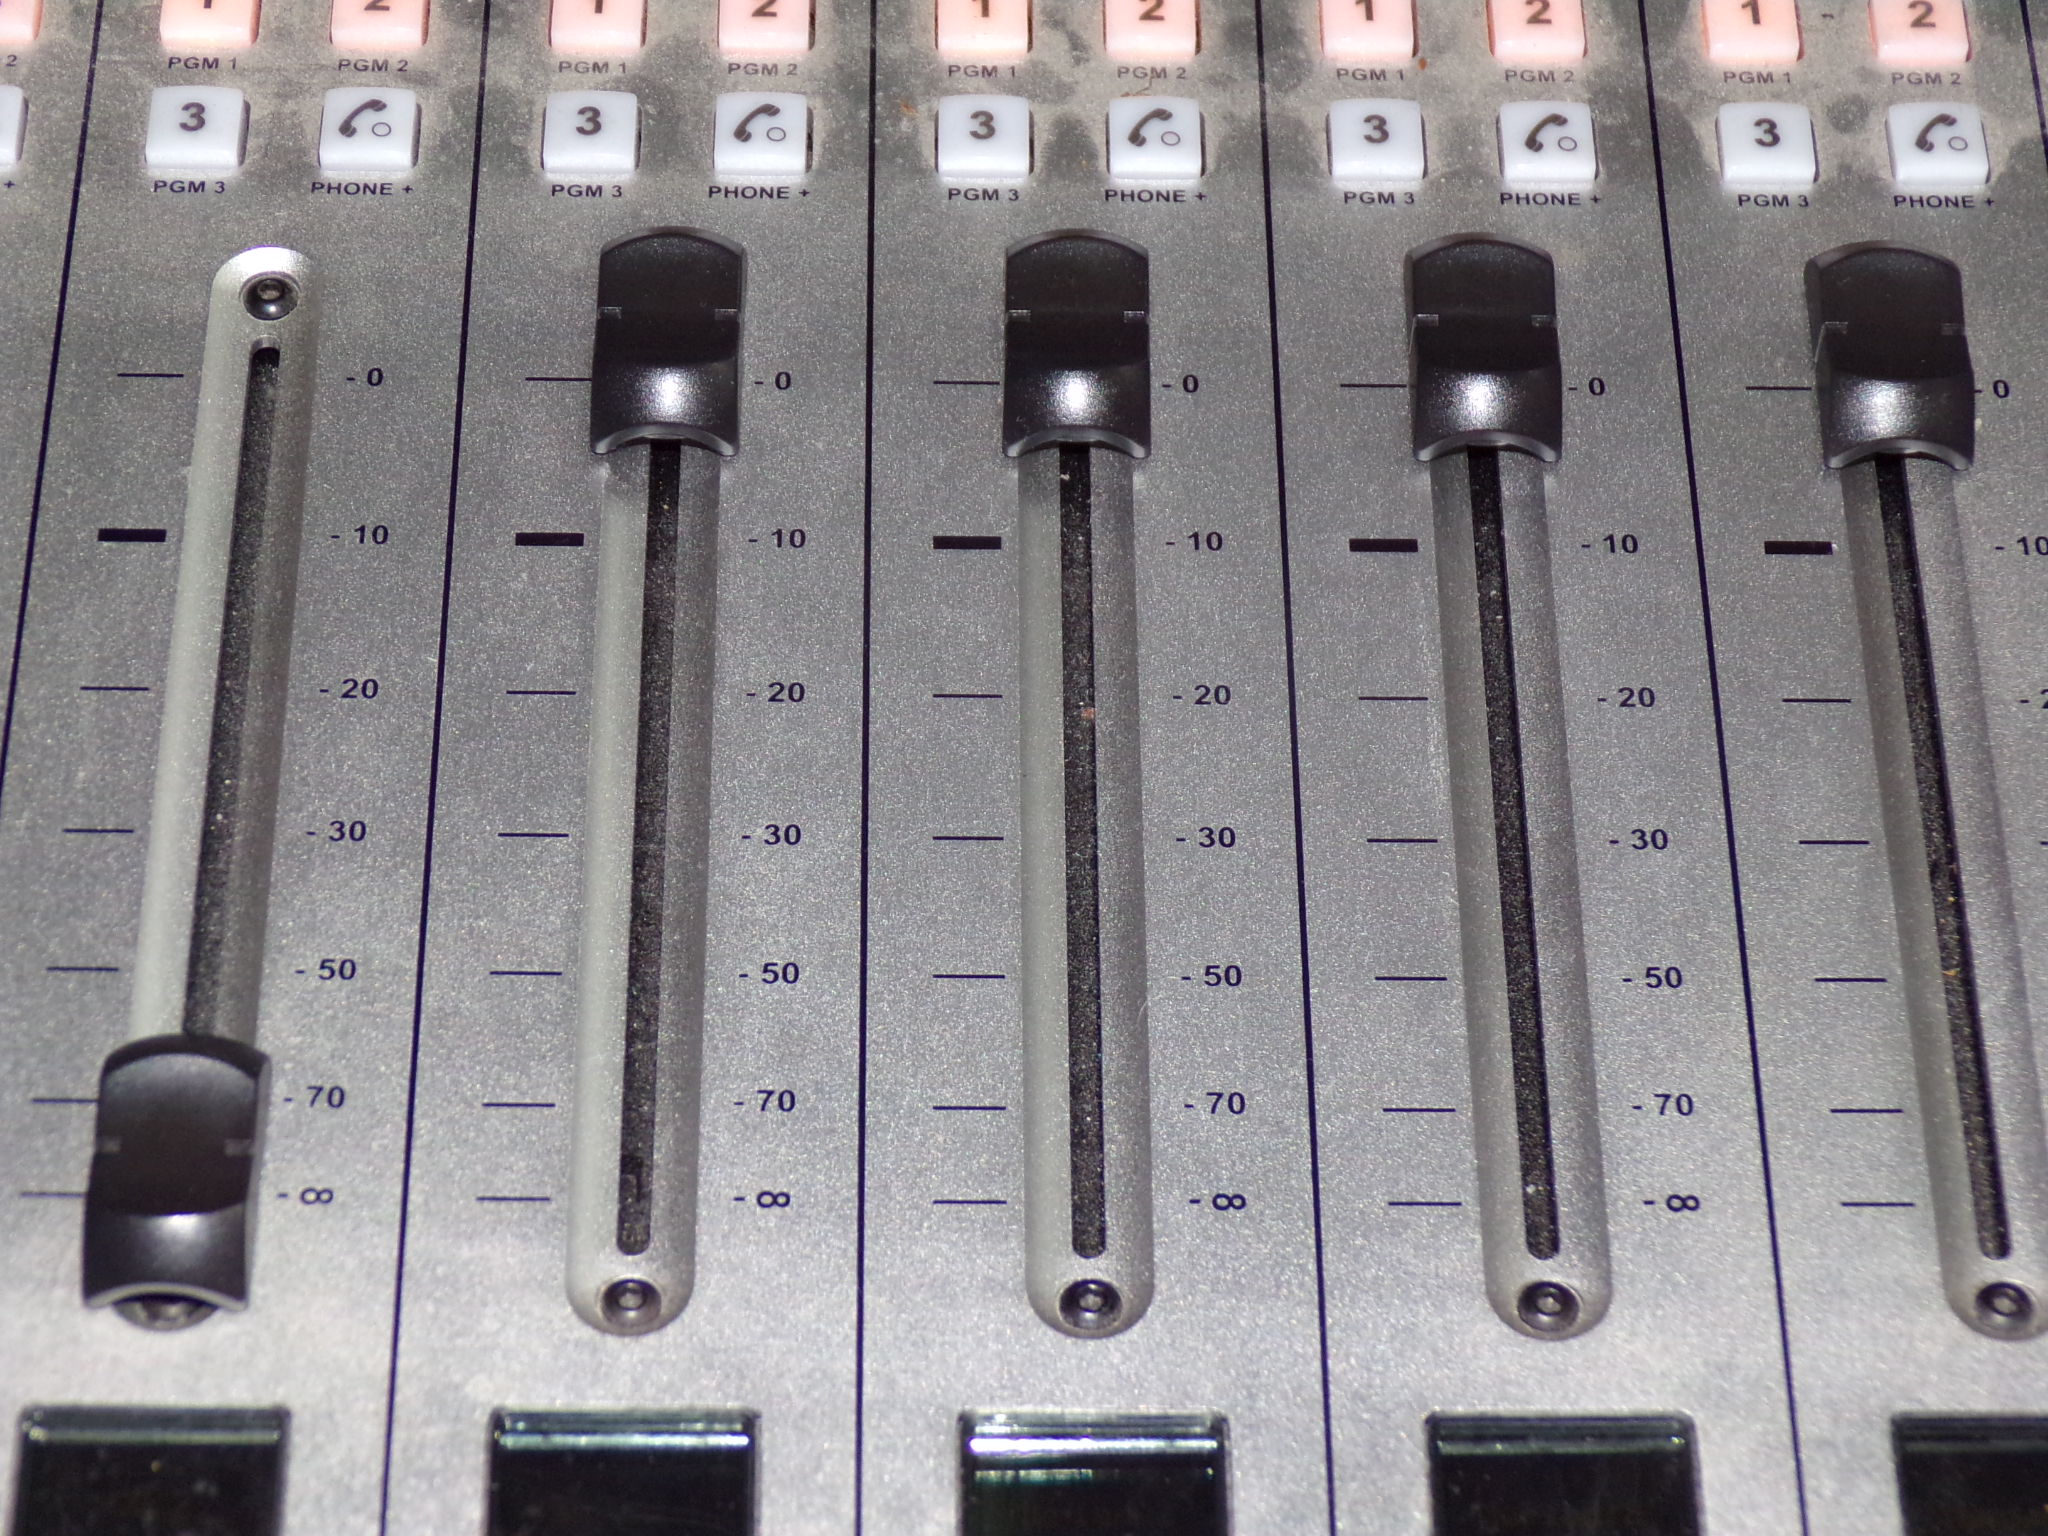
objects, electronic component